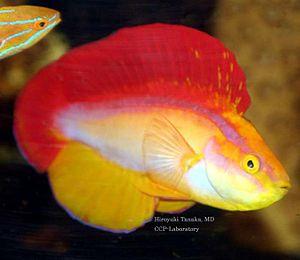
Cirrhilabrus est un genre de poissons de la famille des Labridae communément connu sous le nom de vieille. Ces poissons sont réputés en aquariophilie pour leurs couleurs très chatoyantes et leur comportement plutôt paisible, même si certains mâles sont agressifs envers leur congénères.